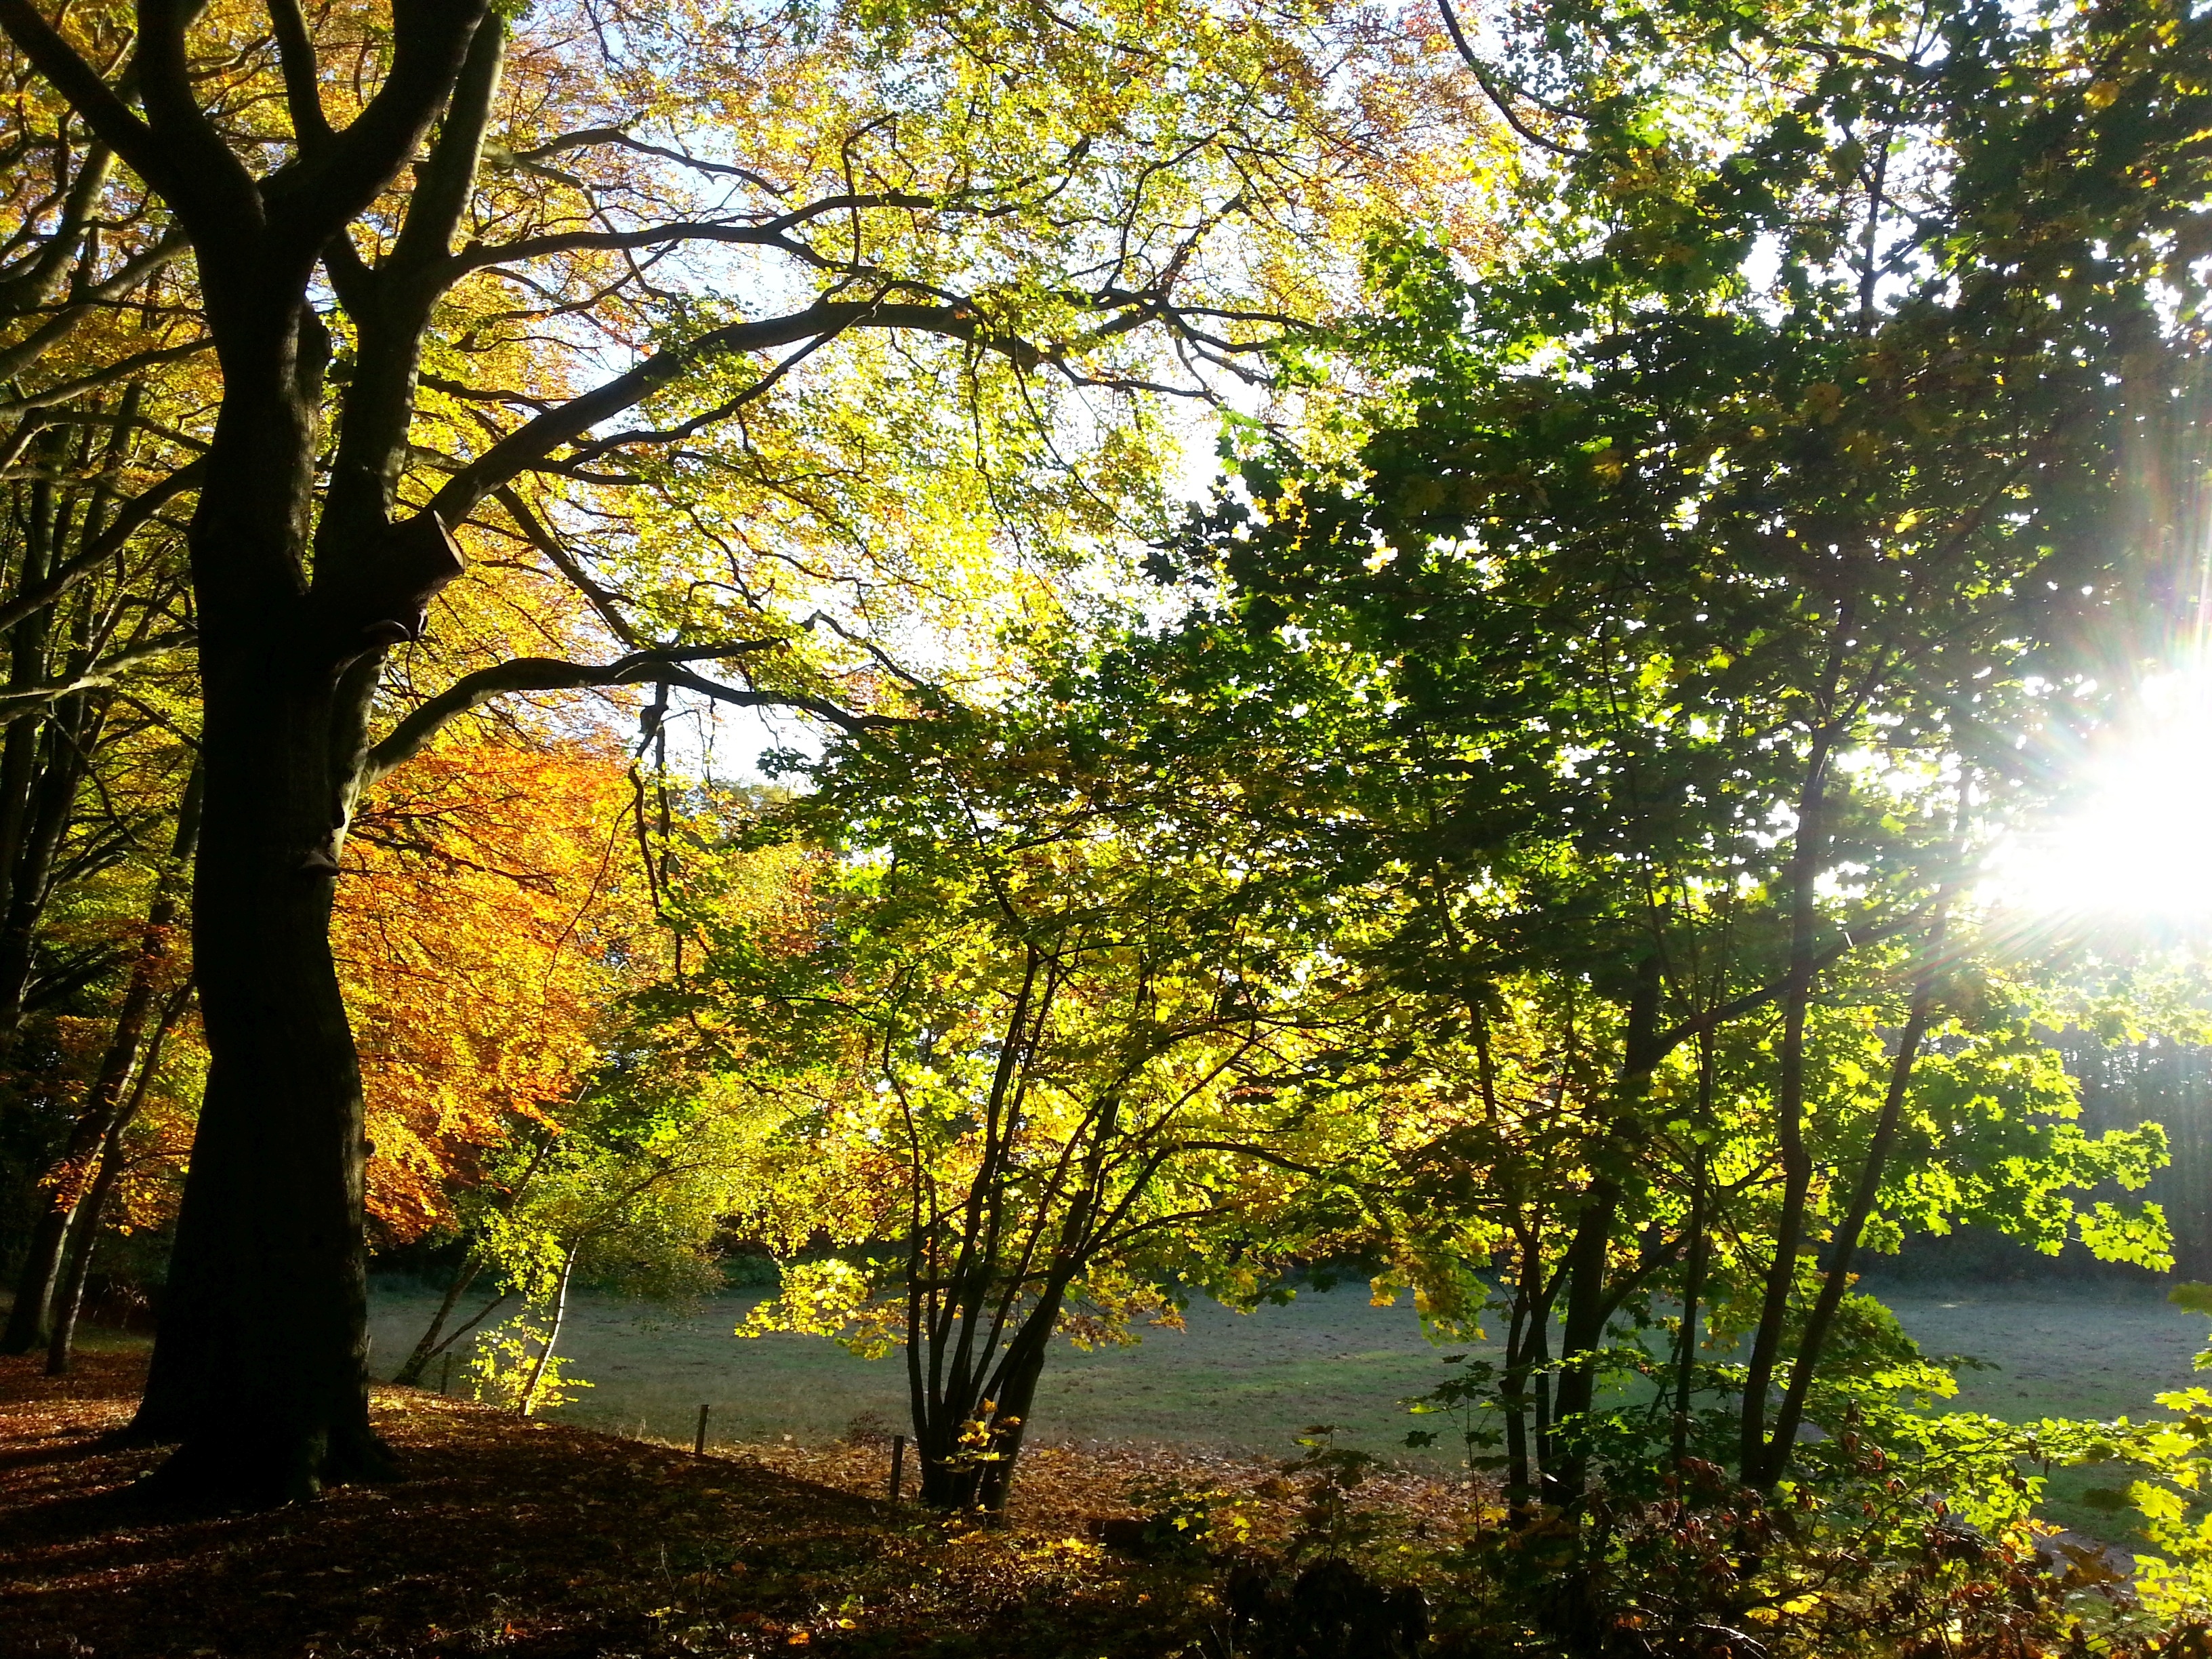
tree, nature, forest, branch, plant, sunlight, morning, leaf, autumn, season, deciduous, woodland, habitat, leaves in the autumn, golden autumn, maidenhair tree, woody plant